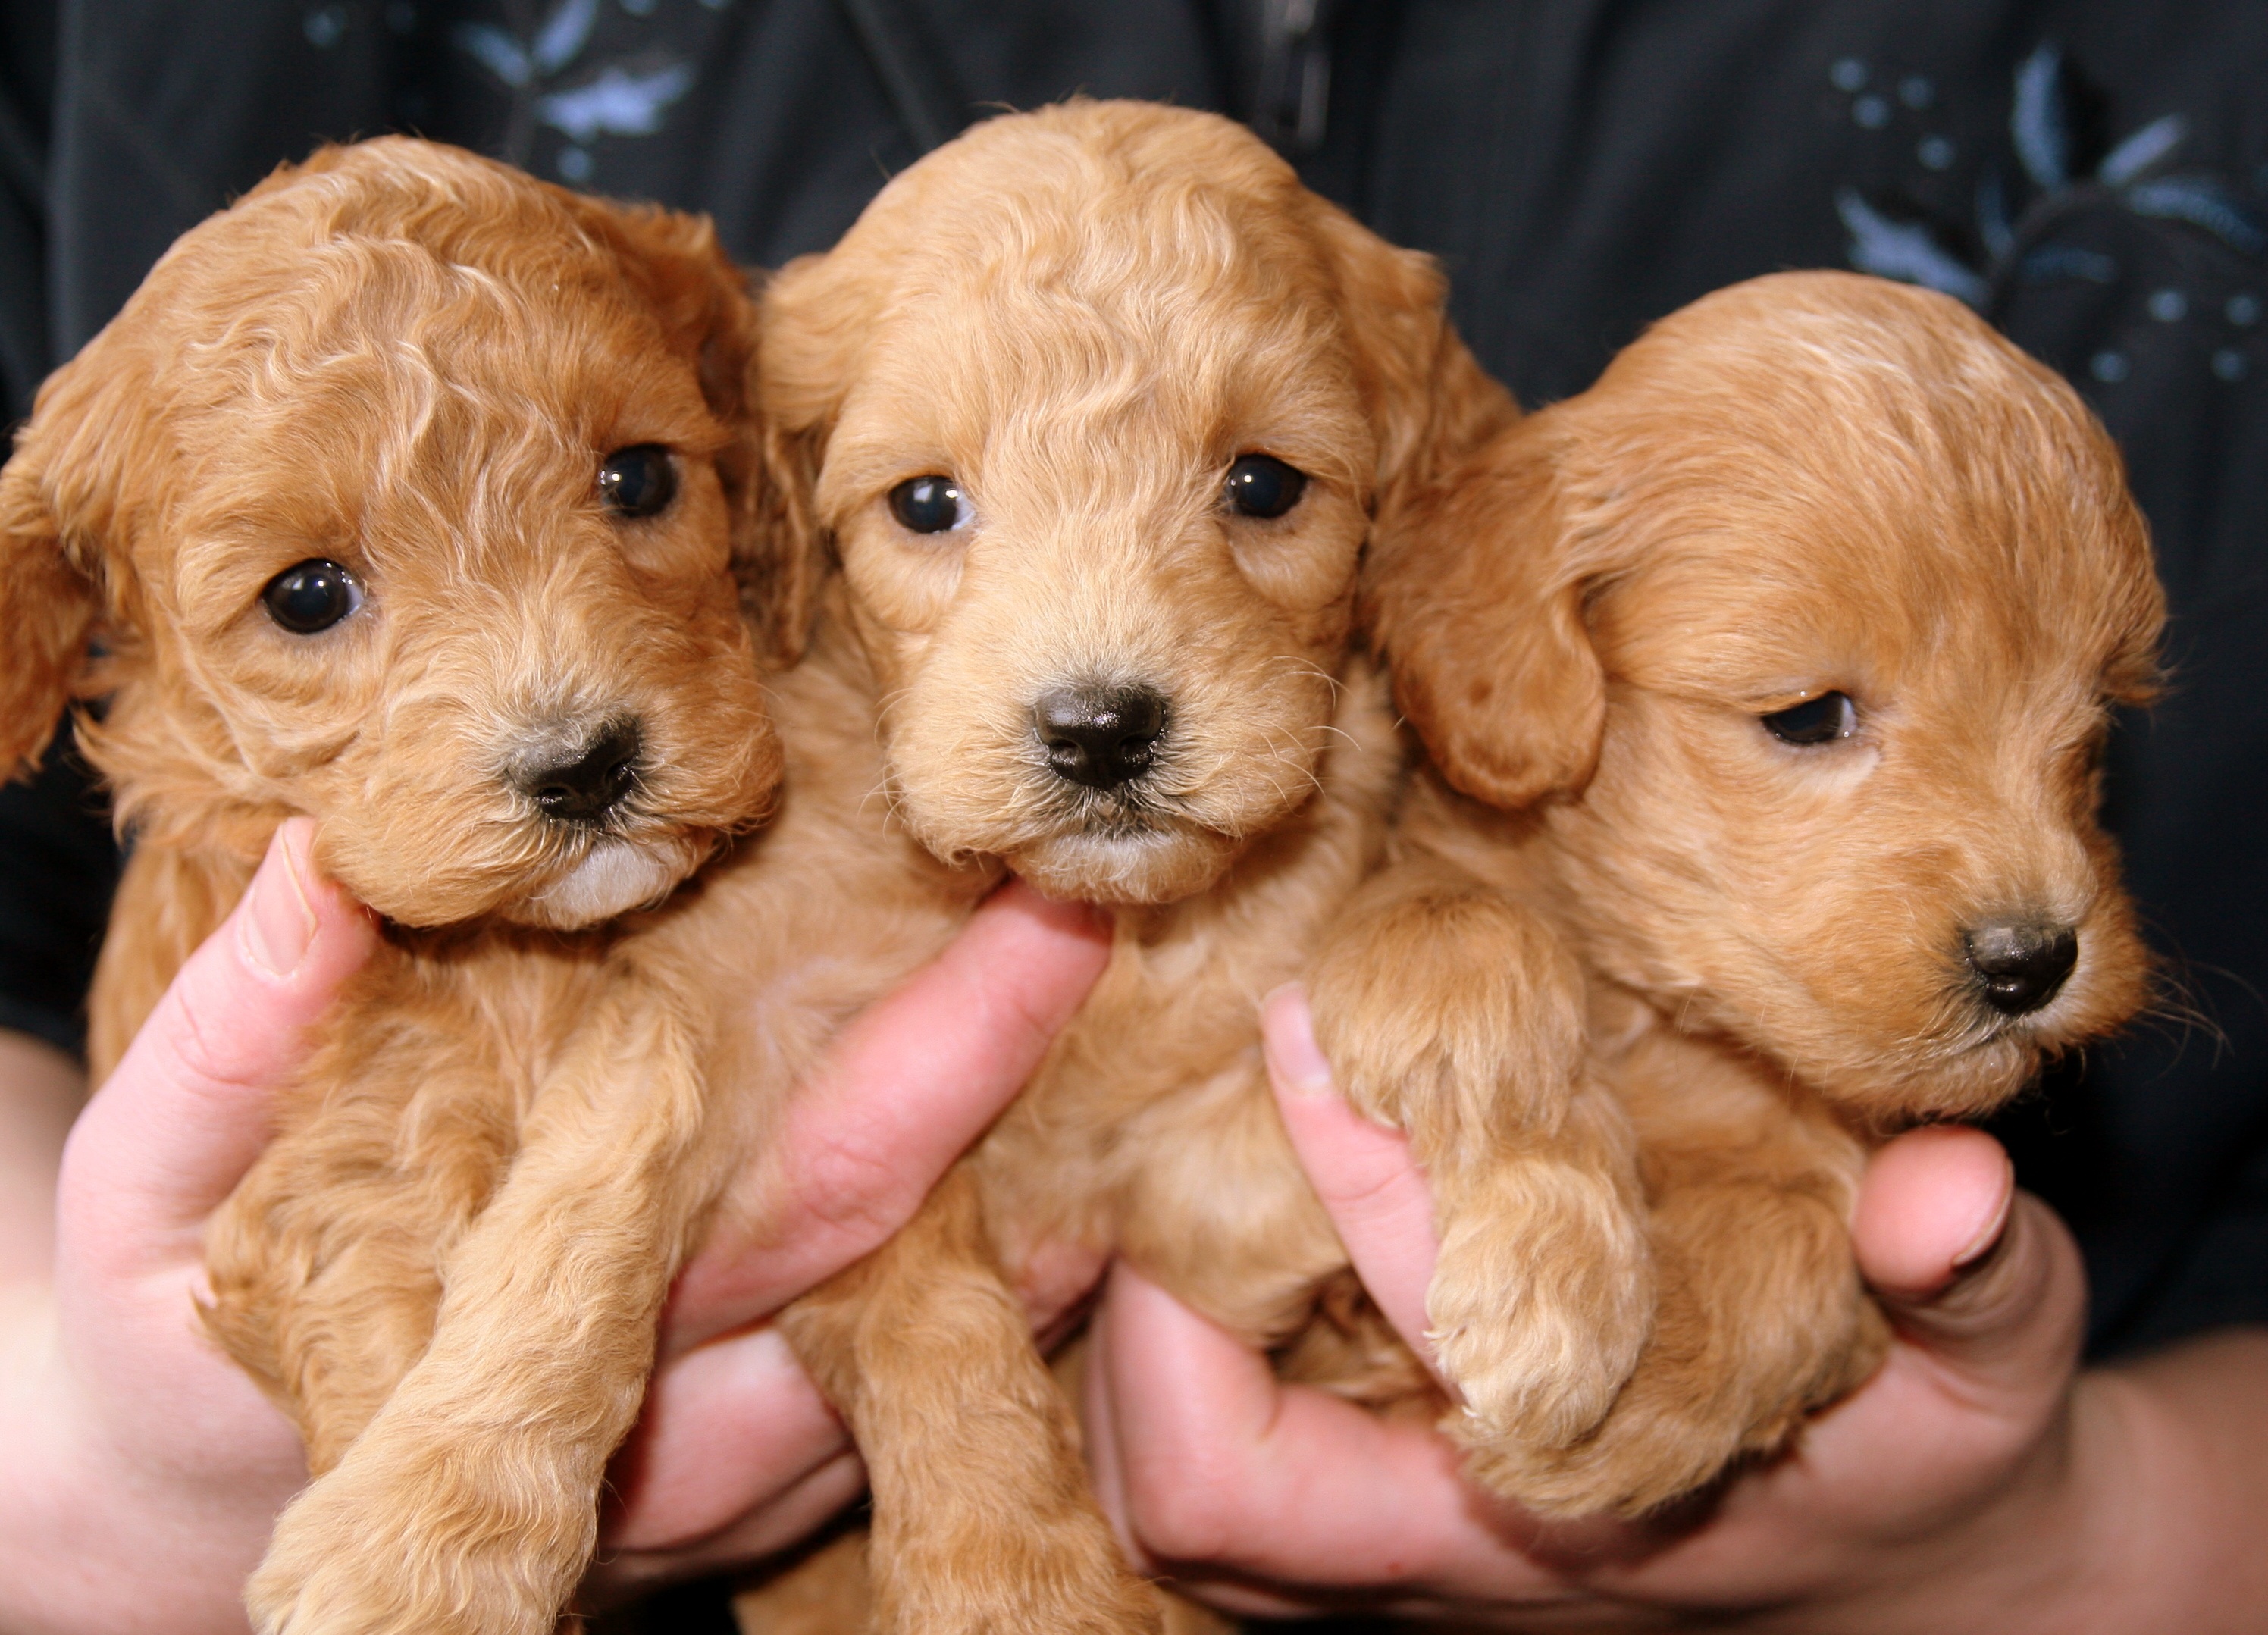
puppy, dog, golden, mammal, vertebrate, dog breed, puppies, doggies, cavapoo, miniature poodle, goldendoodle, cockapoo, toy poodle, dog like mammal, carnivoran, schnoodle, english cocker spaniel, dog crossbreeds, cavachon, poodle crossbreed